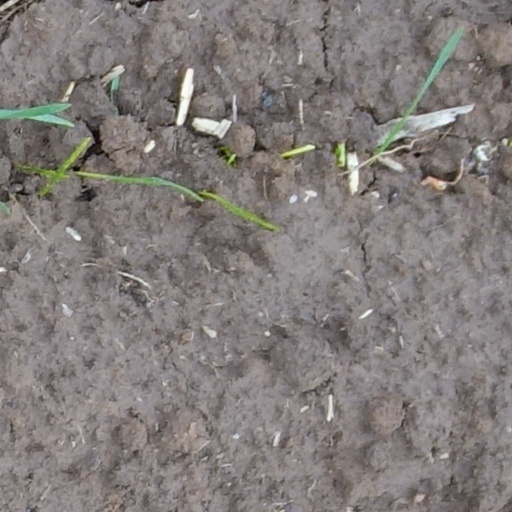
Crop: wheat